Matt Canavan

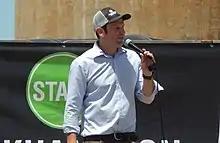
Matt Canavan at a Start Rockhampton Ring Road rally, 2022

Canavan opposed same-sex marriage in the lead-up to the 2017 marriage law plebiscite. In 2017, when Cory Bernardi moved a motion to ban abortion on gender grounds, Canavan was one of ten MPs who voted for the motion, which was defeated with 36 votes against.